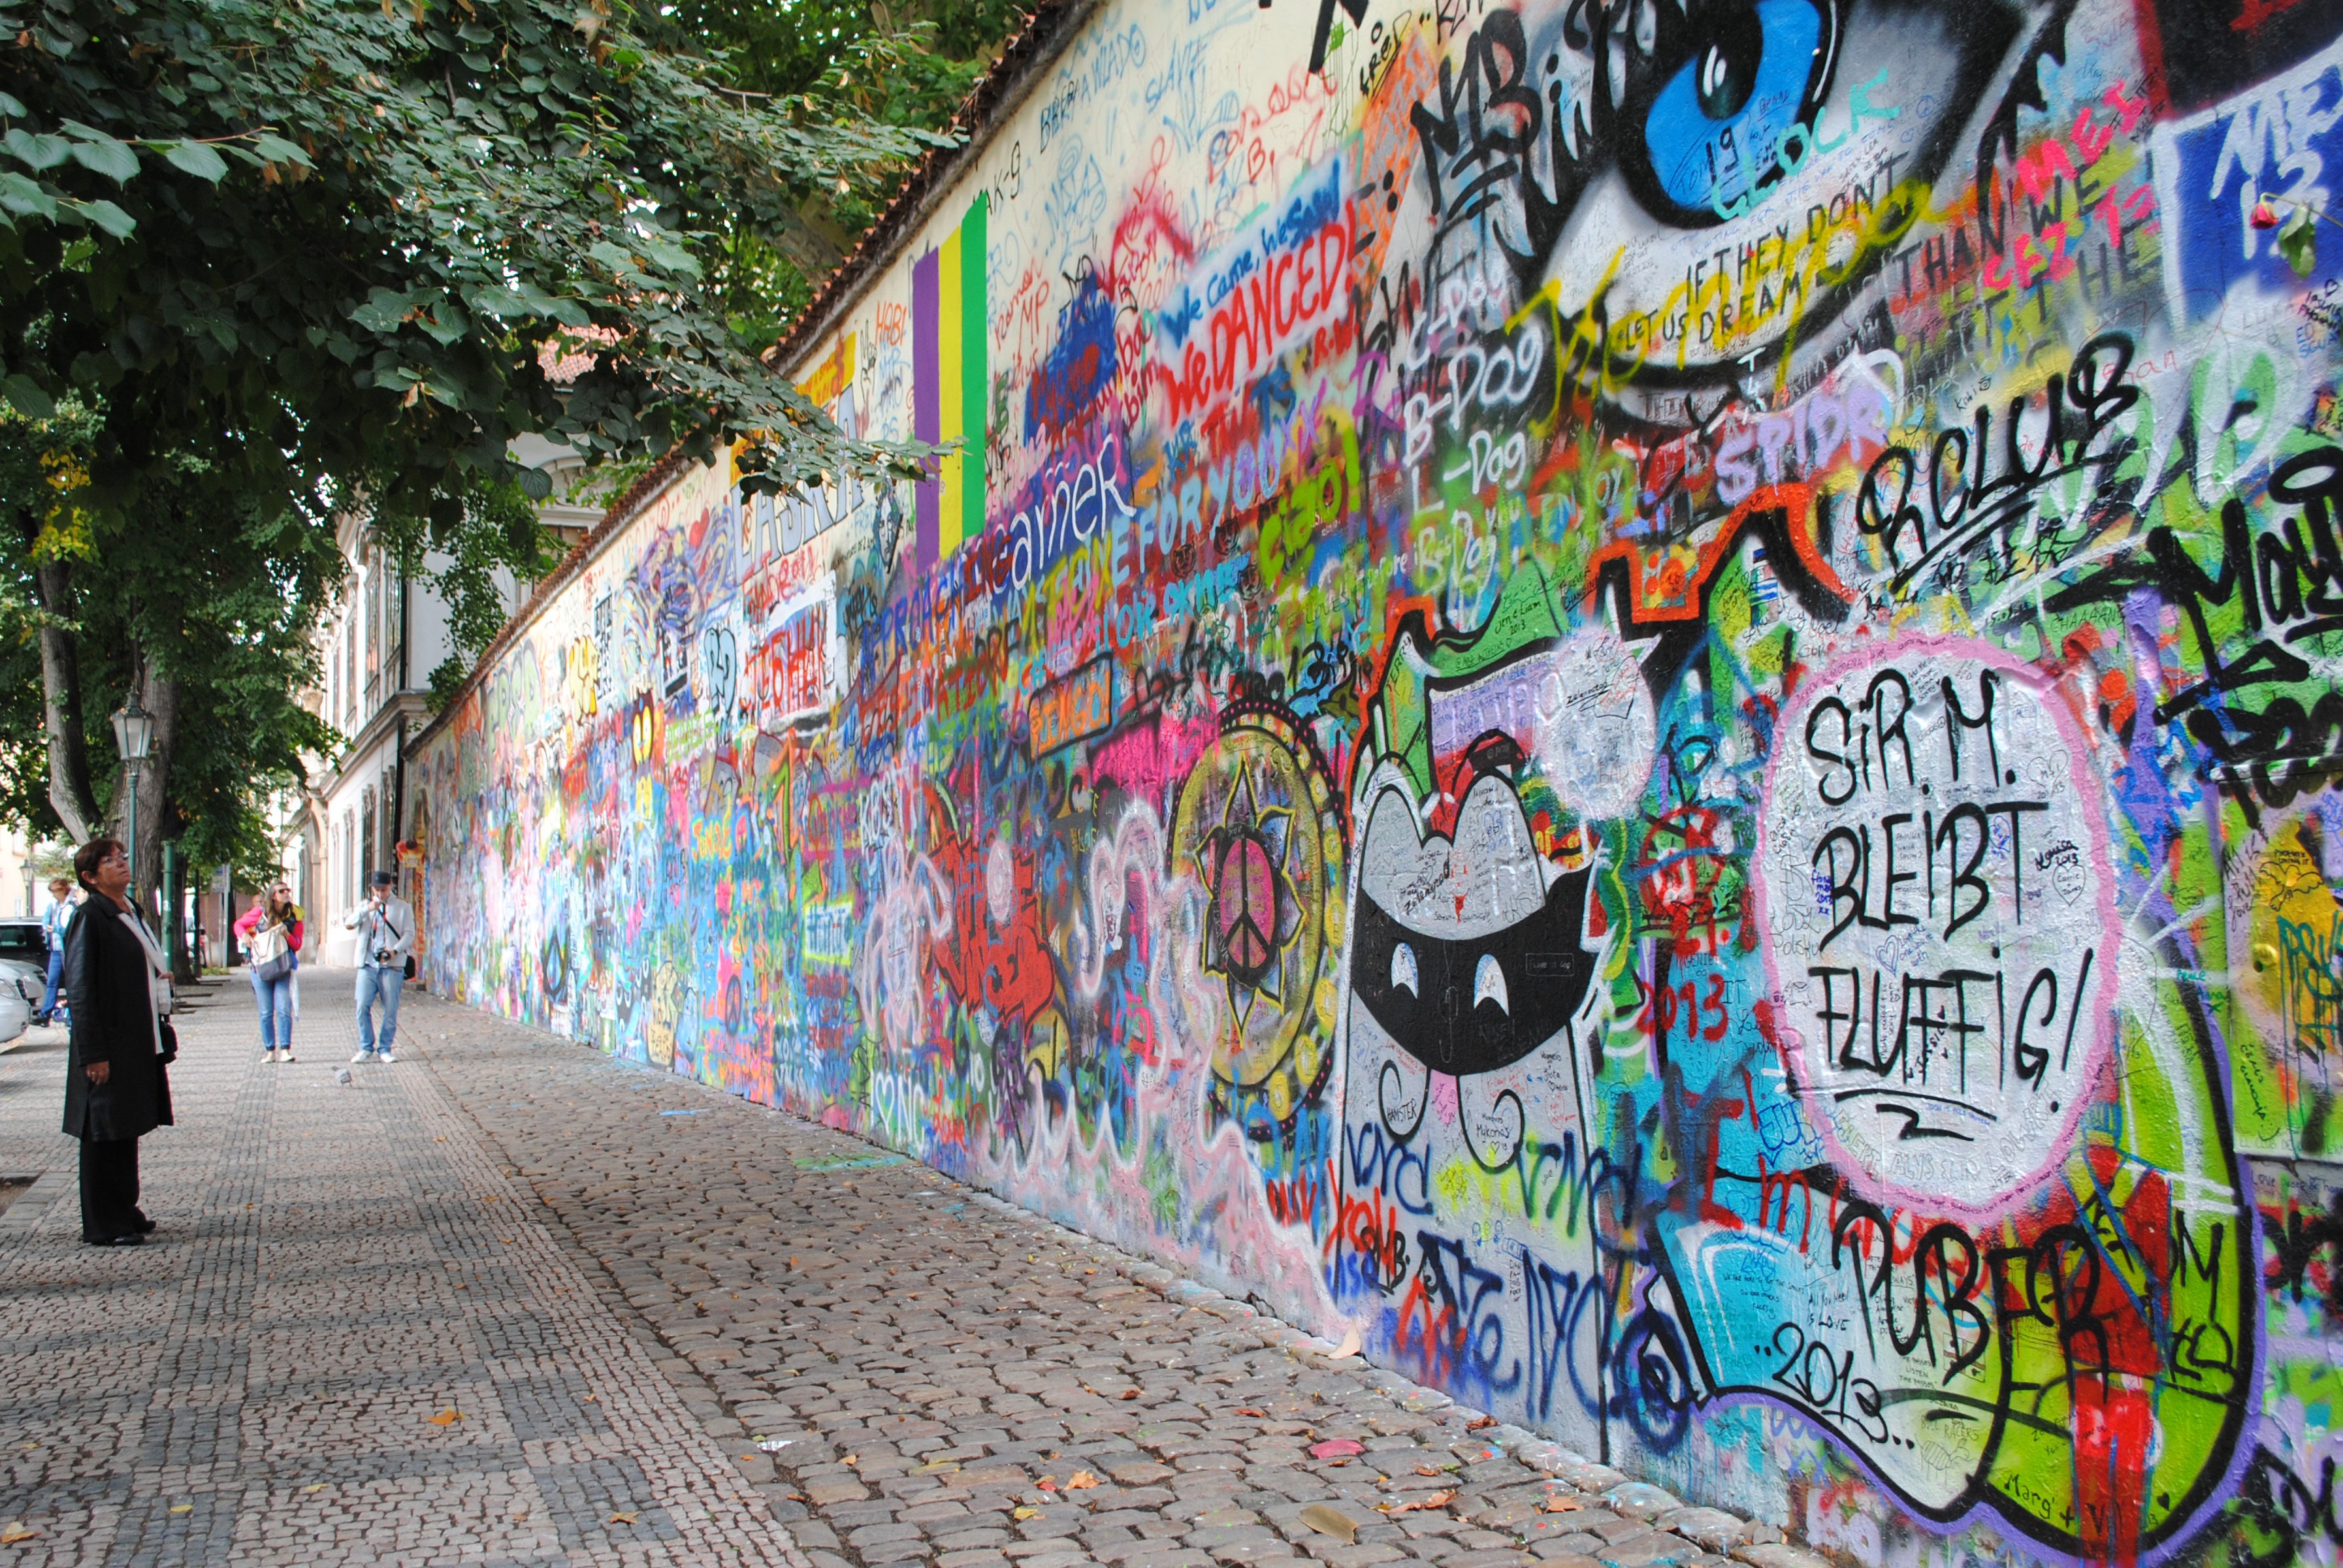
color, graffiti, urban area, road, art, street, street art, neighbourhood, mural, infrastructure